Belenzada

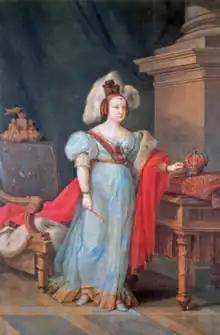
Maria II of Portugal (1834)

The Belenzada (“Belém Affair”) was an attempted coup in November 1836 by Queen Maria II of Portugal and her husband Ferdinand II to remove the liberal government established by the September Revolution and reinstate the Constitutional Charter of 1826. Despite enjoying diplomatic support from the United Kingdom and Belgium, the attempt was frustrated by the determination of the National Guard, the regular army and the general population of Lisbon.